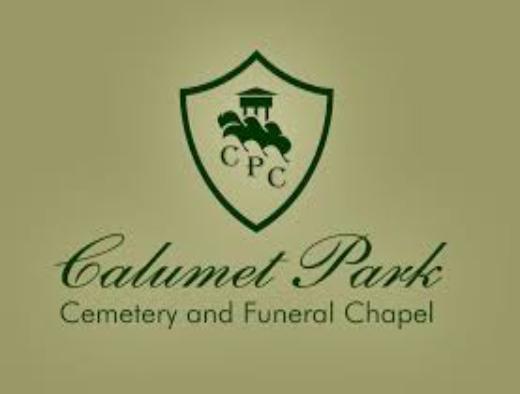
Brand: Calumet
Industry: Others